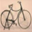
Label: bicycle